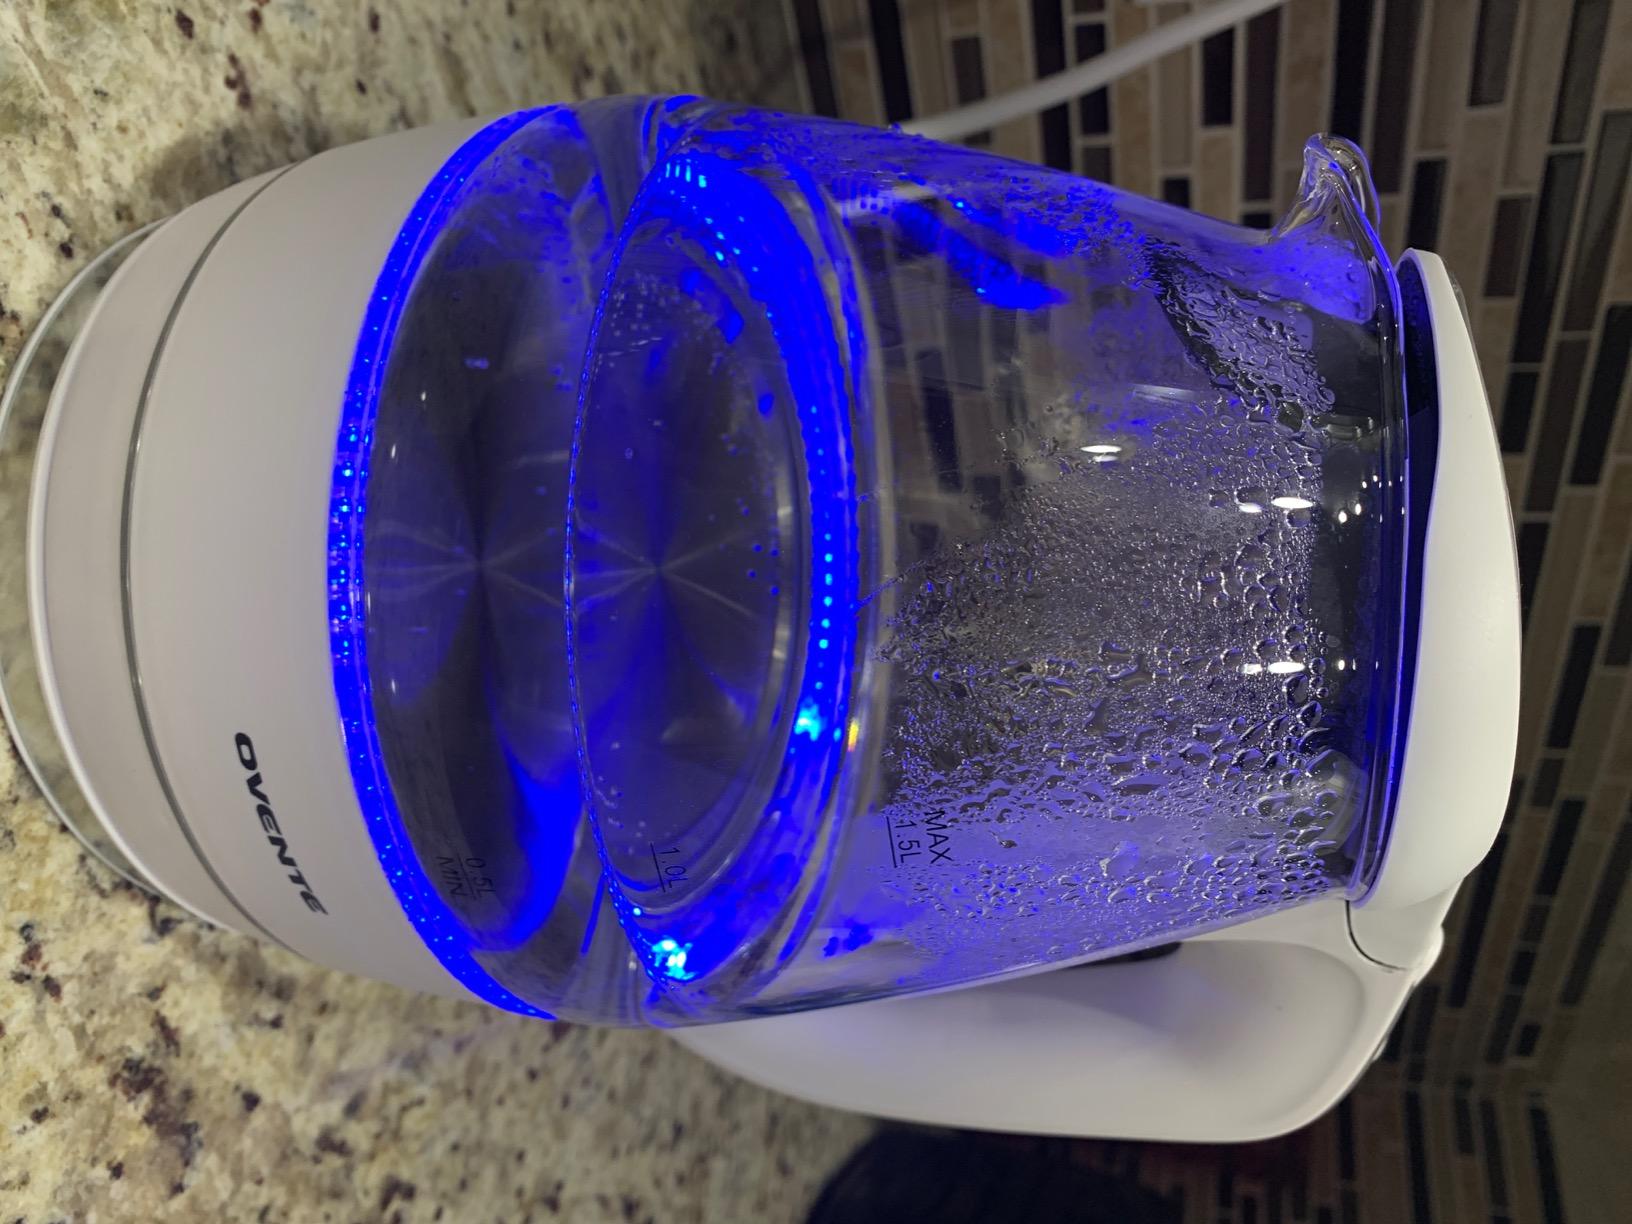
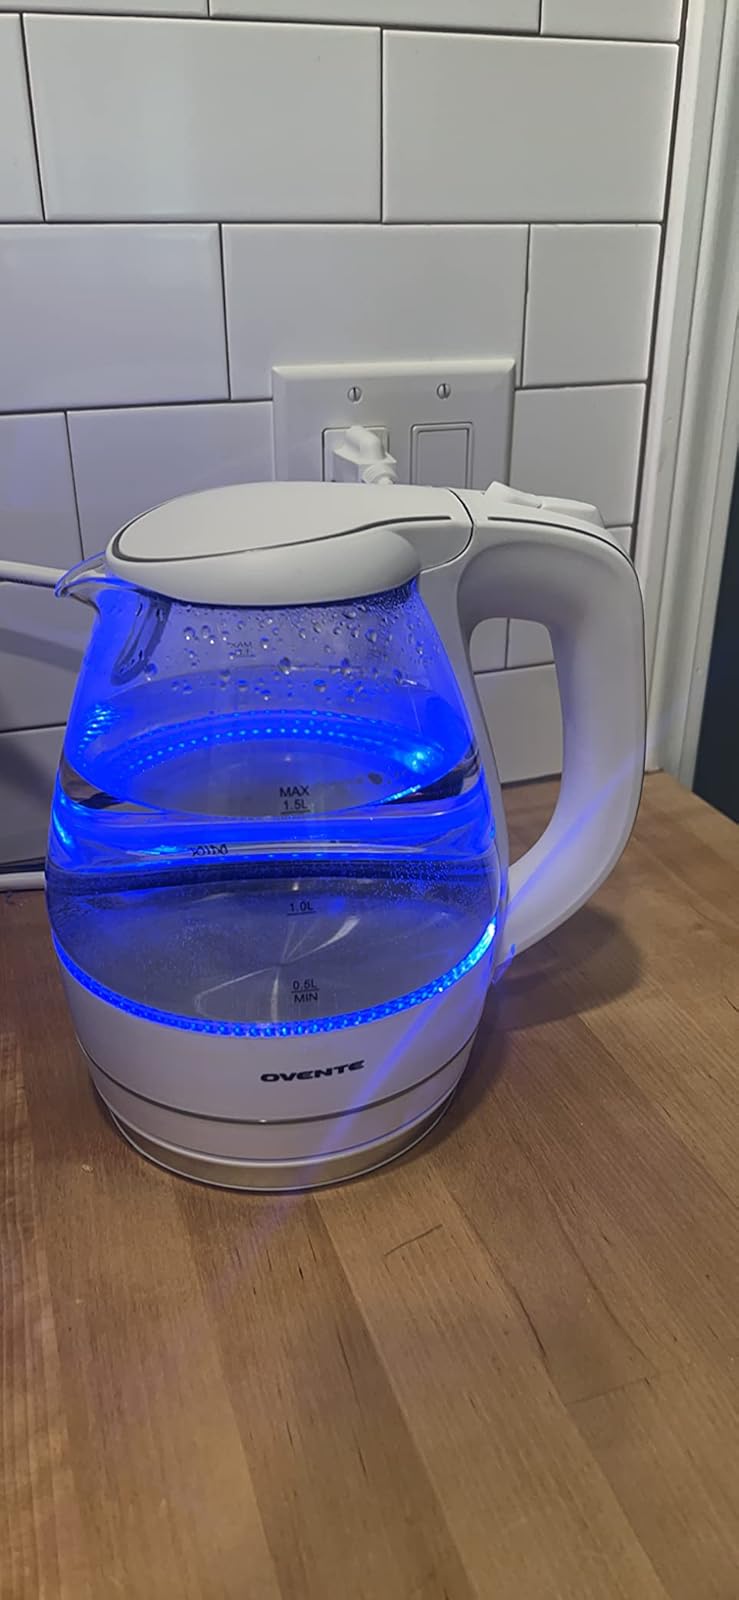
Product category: items_kettle
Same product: yes